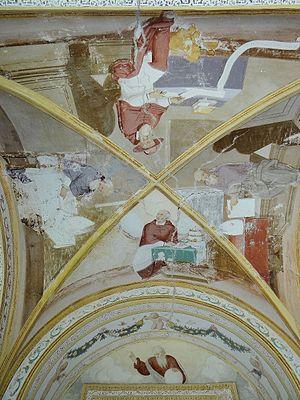
La Brigue - Chapelle Notre-Dame-des-Fontaines - Décor de la voûte du porche
La chapelle Notre-Dame-des-Fontaines est une chapelle catholique située en France dans une vallée montagneuse à 5 kilomètres du village médiéval de La Brigue, dans le département des Alpes-Maritimes.